Question: Please indicate a possible affordance area of baseball bat that can be used for hitting
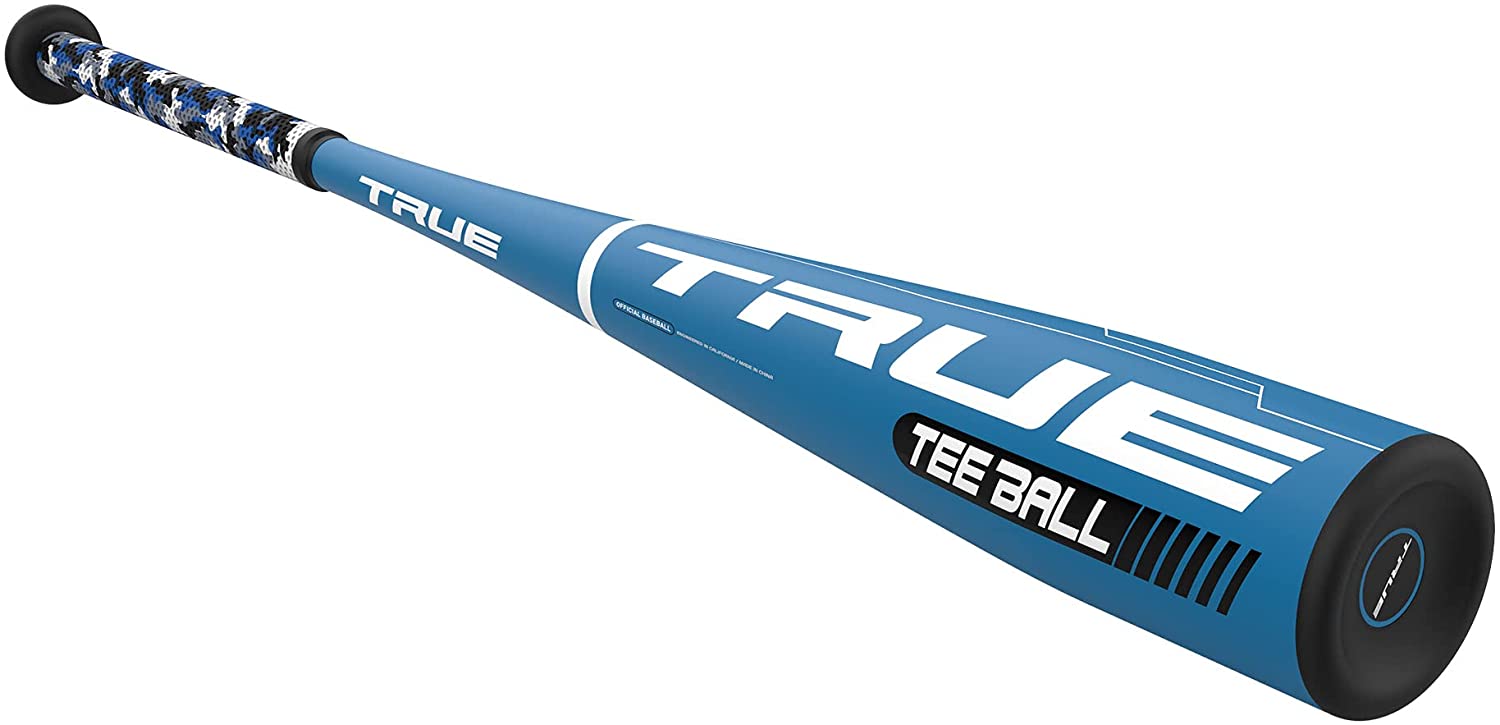
Answer: [708.5, 252, 1398.5, 689]